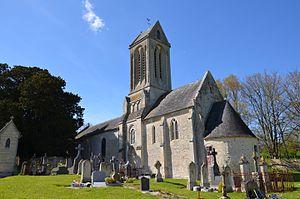
Église Saint-Éloi de Russy. This building is inscrit au titre des Monuments Historiques. It is indexed in the Base Mérimée, a database of architectural heritage maintained by the French Ministry of Culture,
Russy est une ancienne commune française, située dans le département du Calvados en région Normandie, peuplée de 196 habitants.
L'église Saint-Éloi est une église catholique située à Russy, en France. Datant du XIIIᵉ siècle, elle est partiellement inscrite au titre des Monuments historiques.
Cette liste regroupe une partie des monuments historiques du Calvados.